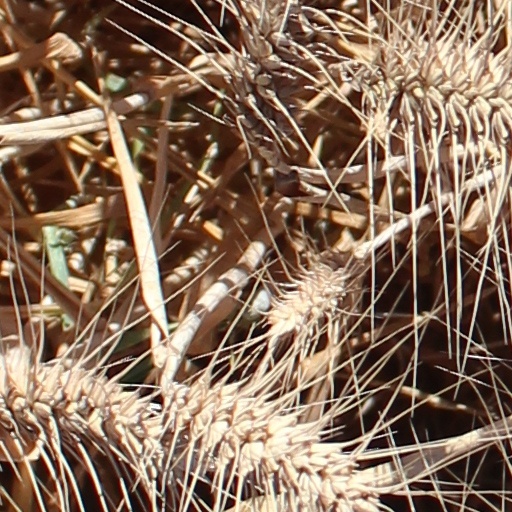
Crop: wheat